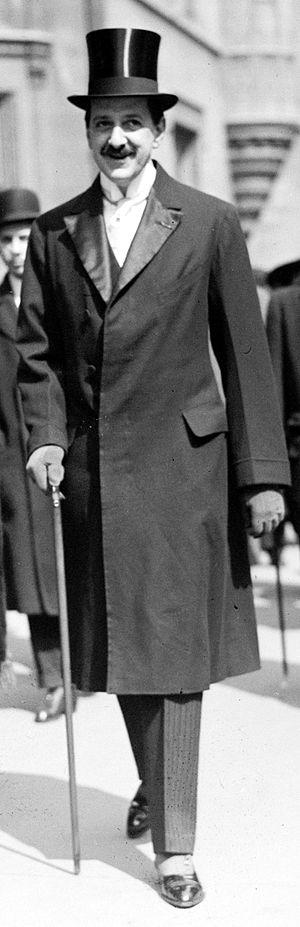
Frank Jay Gould est un philanthrope et homme d'affaires américain, dernier fils du financier Jay Gould et de Helen Day Miller.